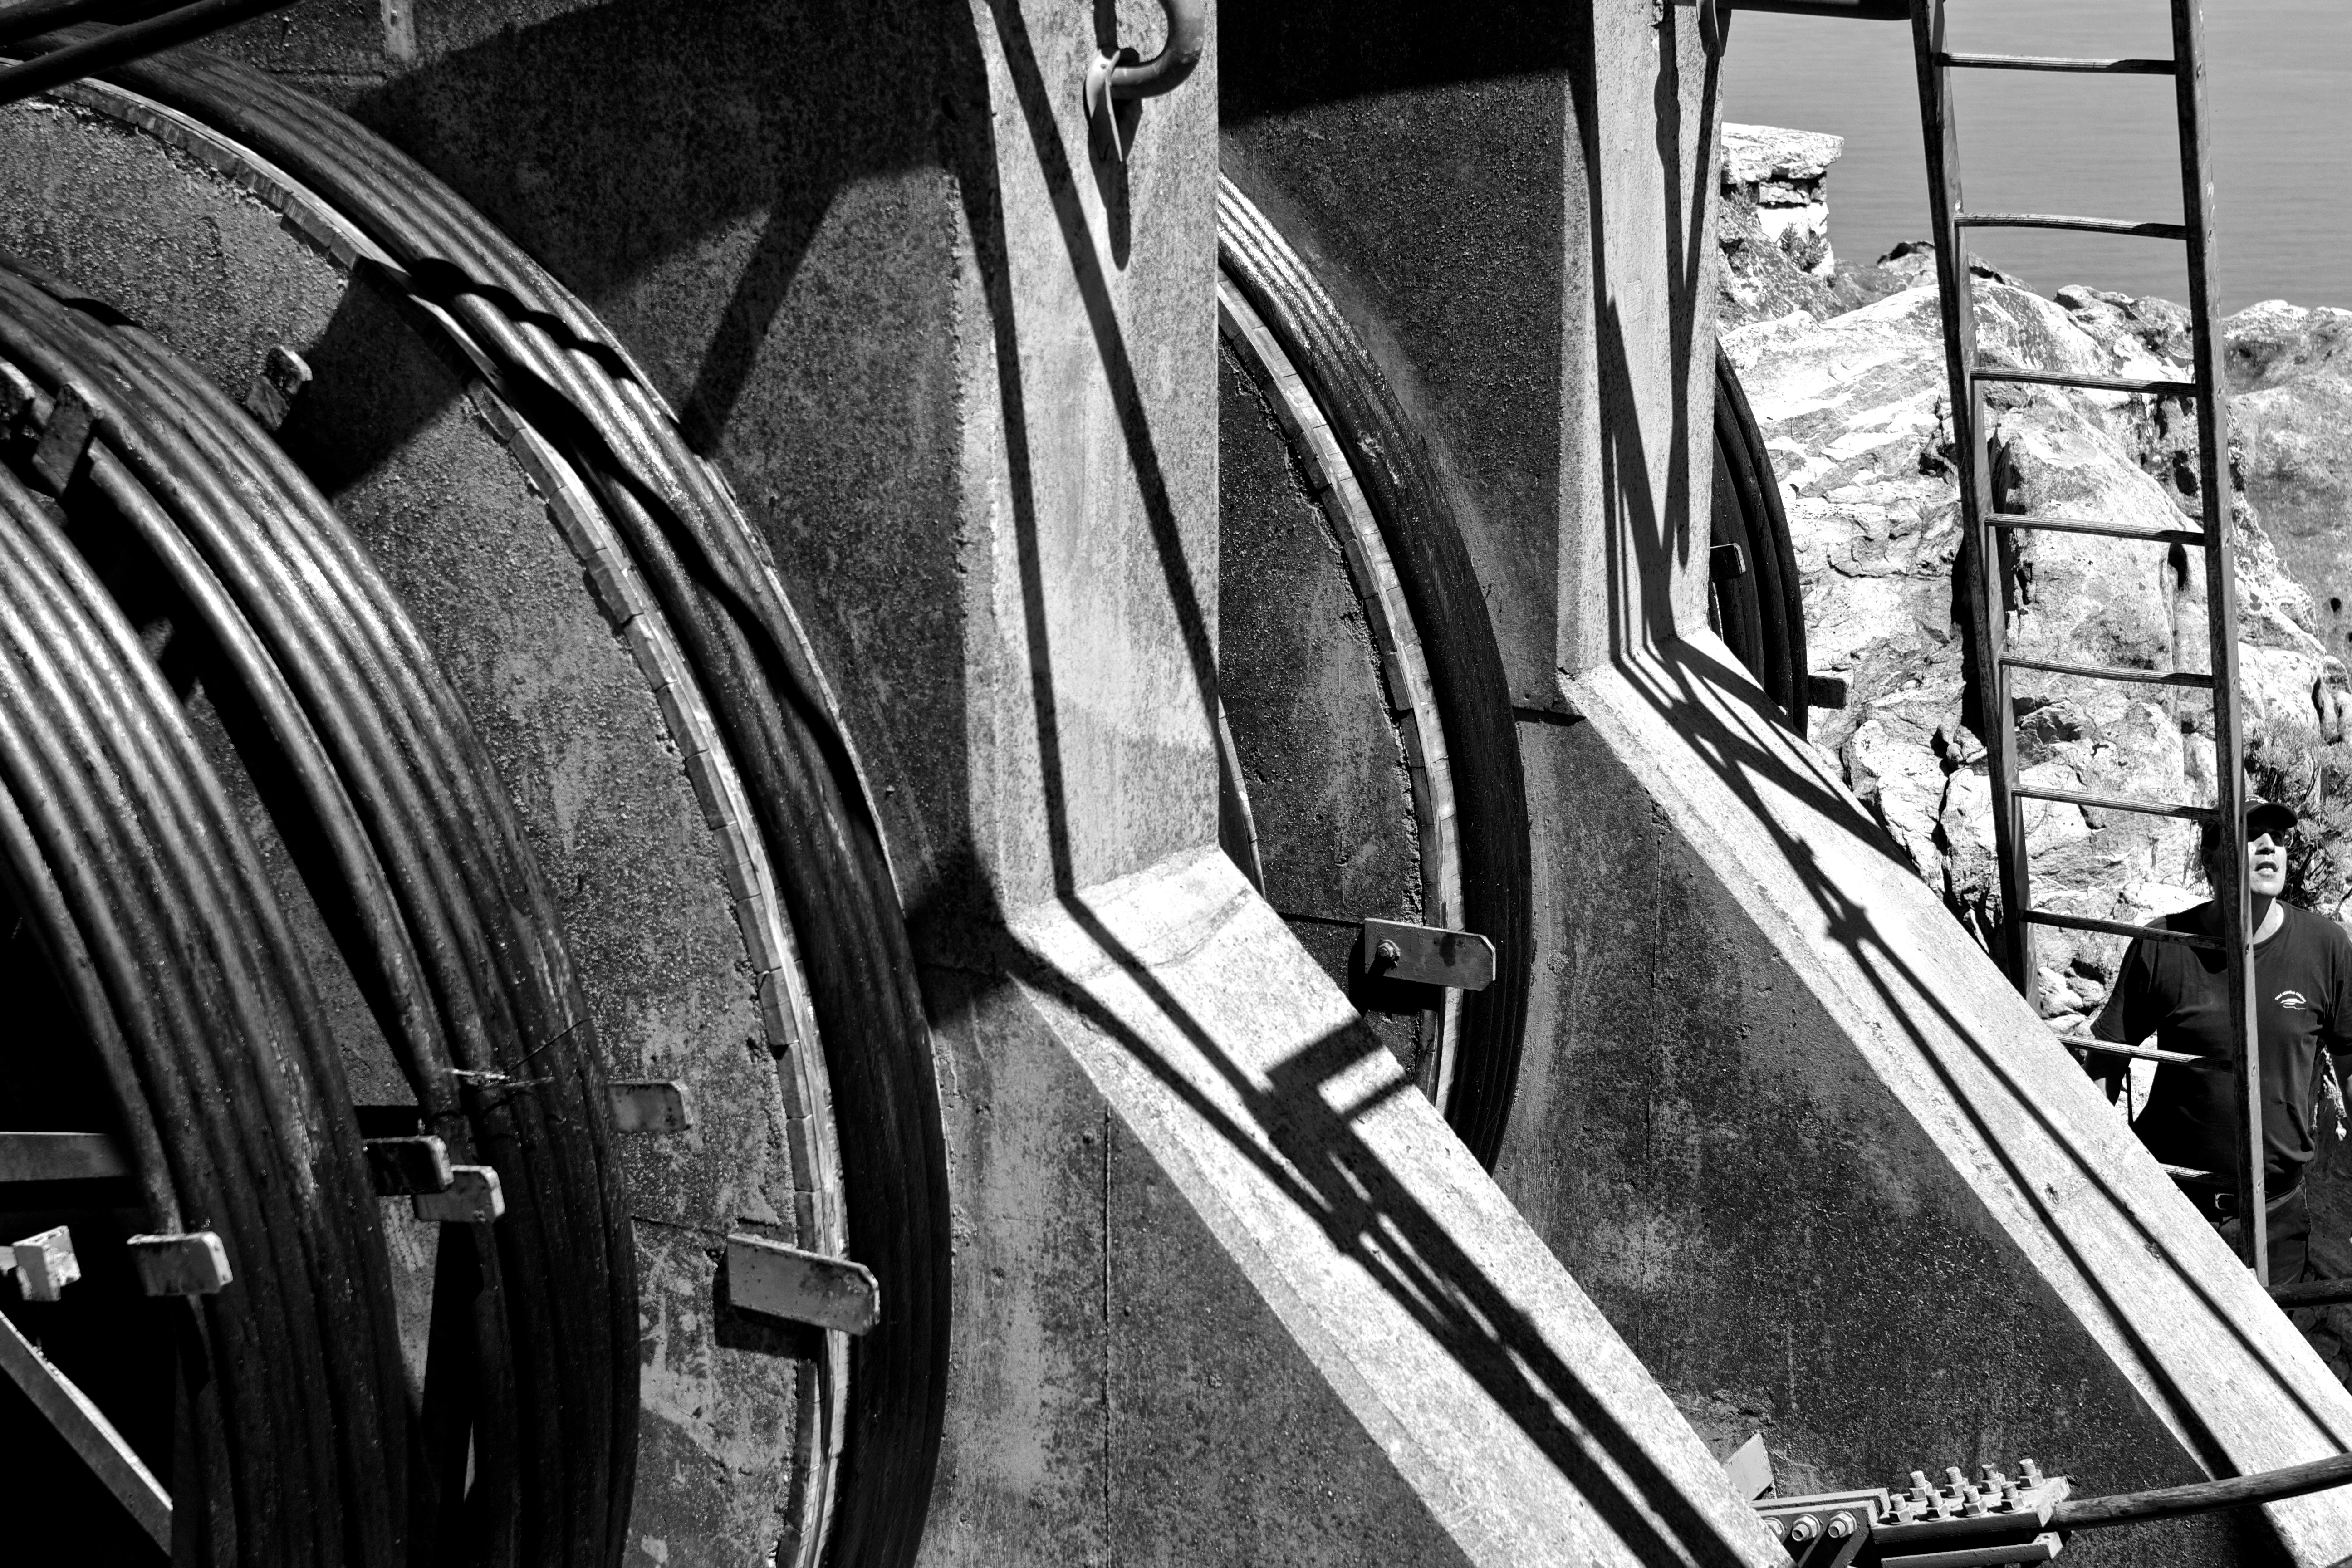
black and white, white, photography, wheel, black, monochrome, tire, monochrome photography, automotive tire